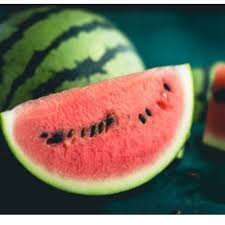
Label: Watermelon